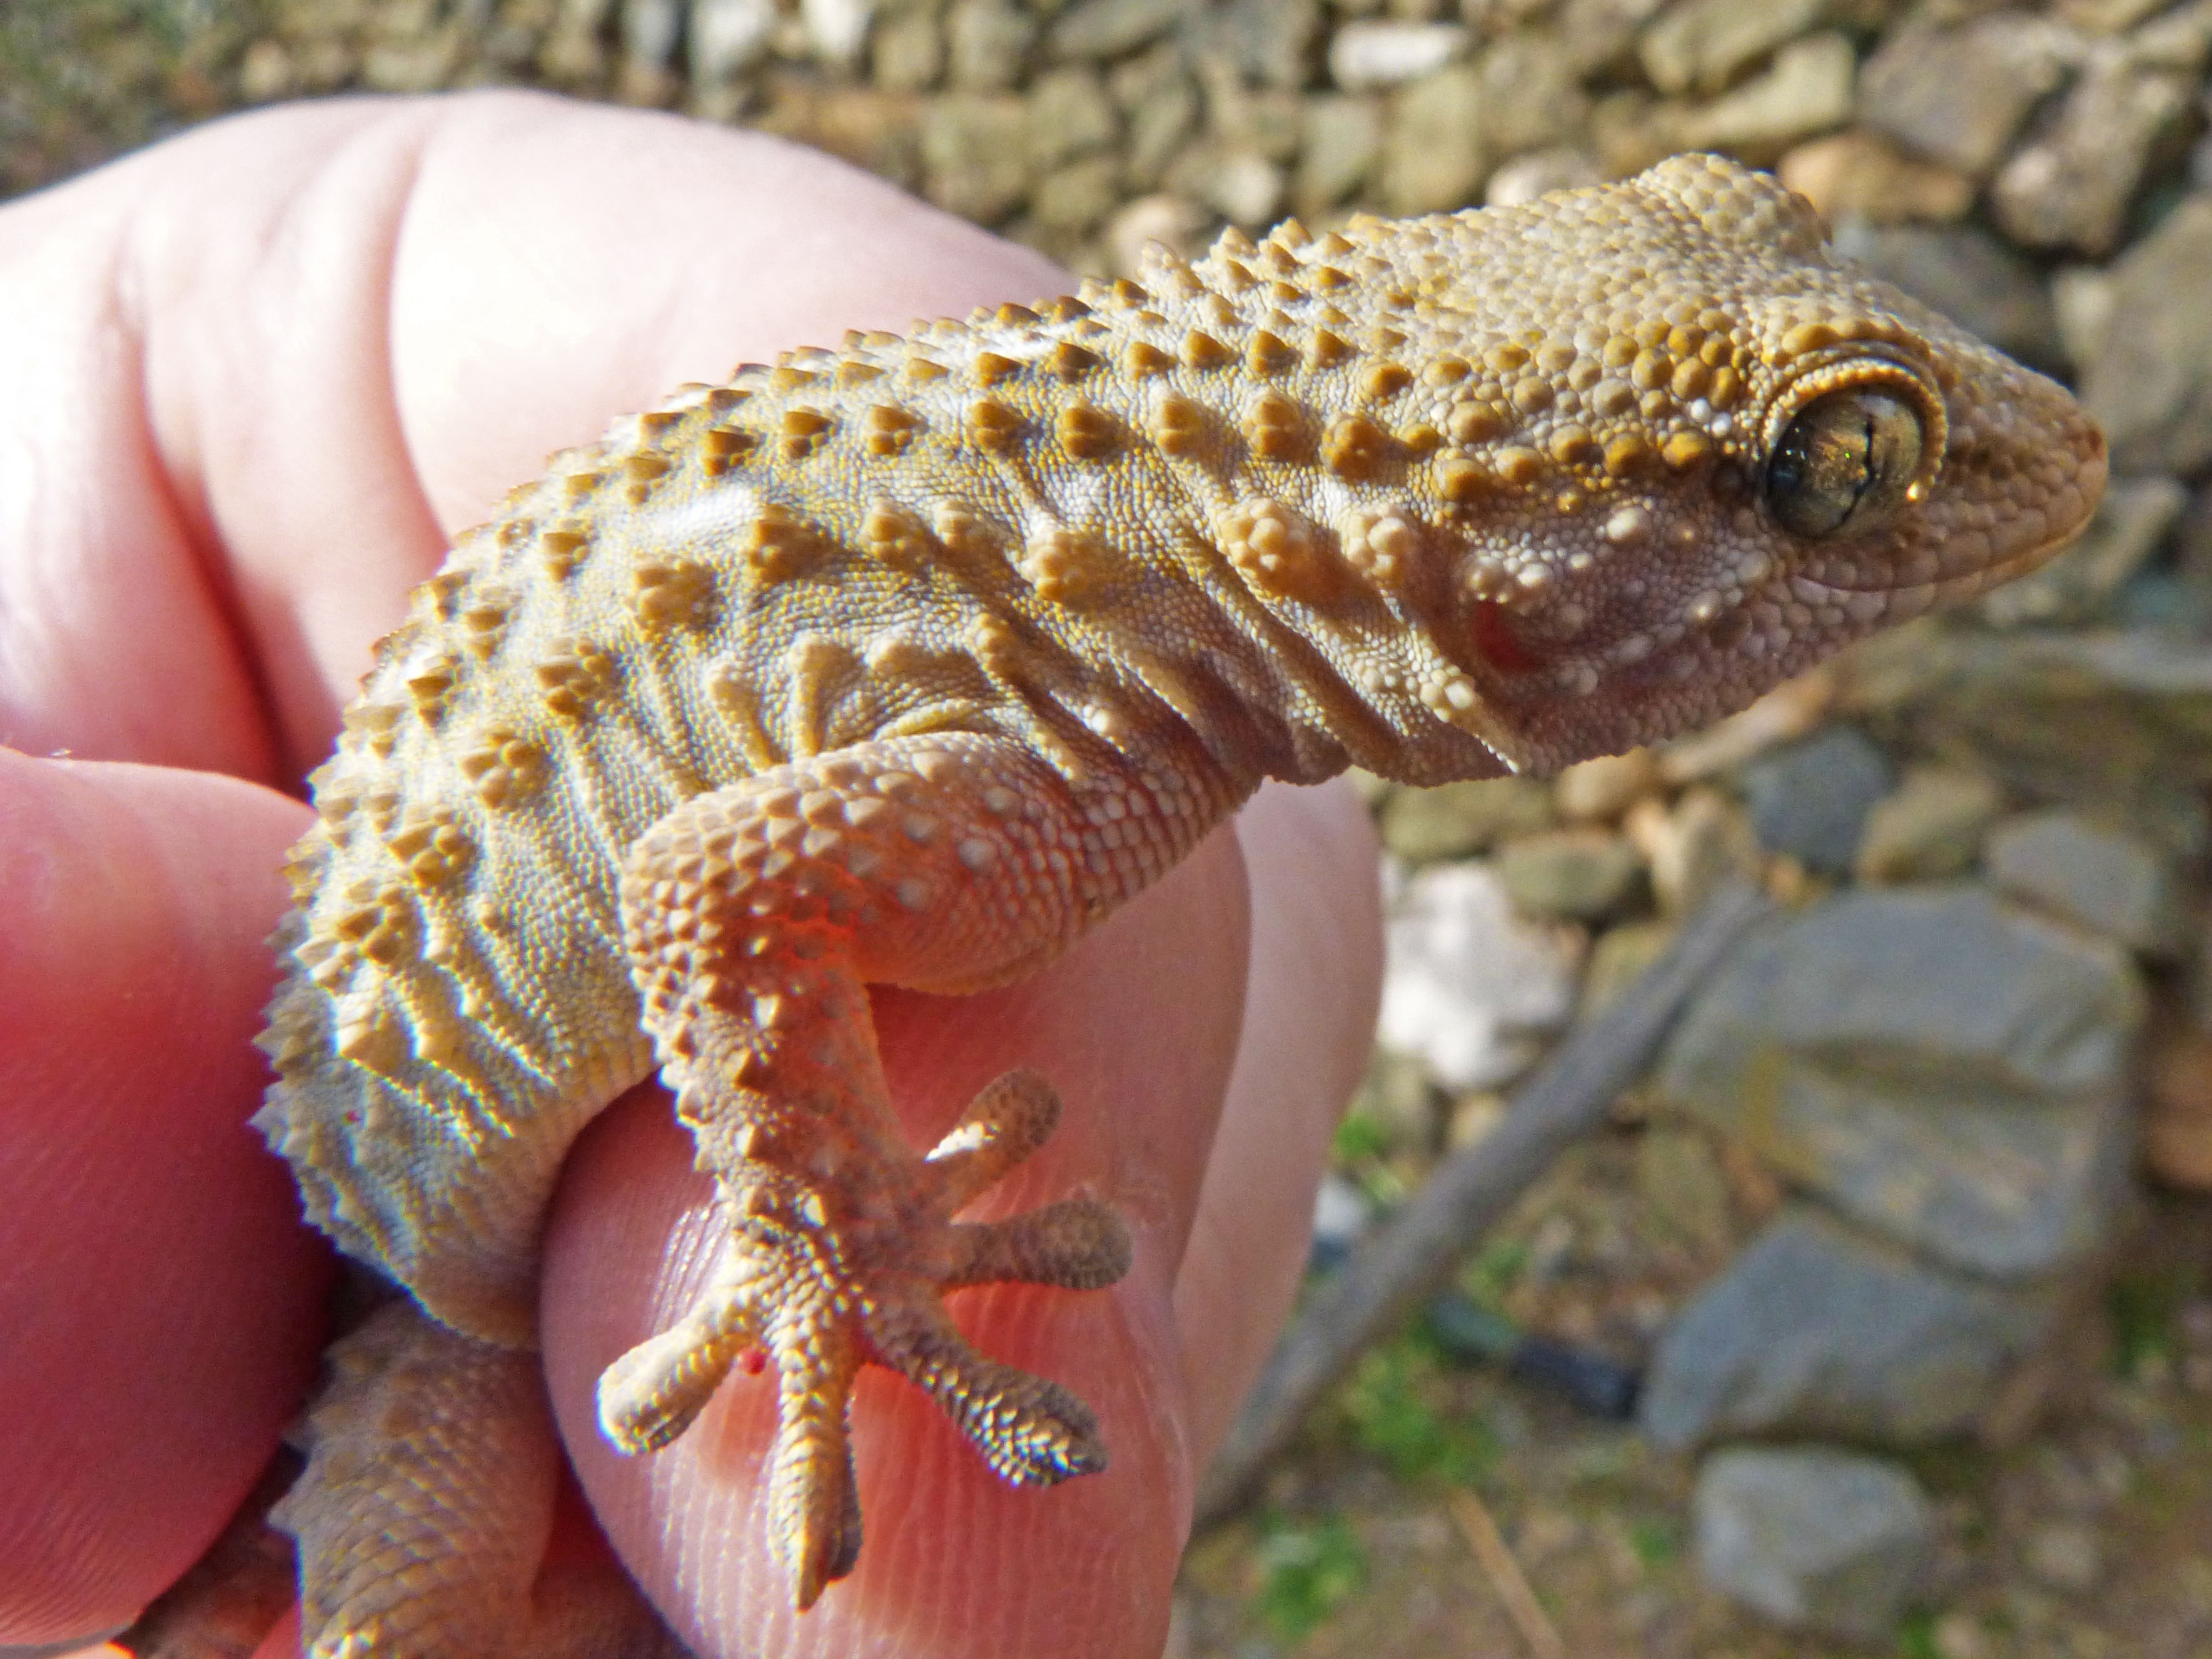
wildlife, reptile, fauna, lizard, gecko, vertebrate, dragon, detail, agamidae, agama, scaled reptile, lacertidae